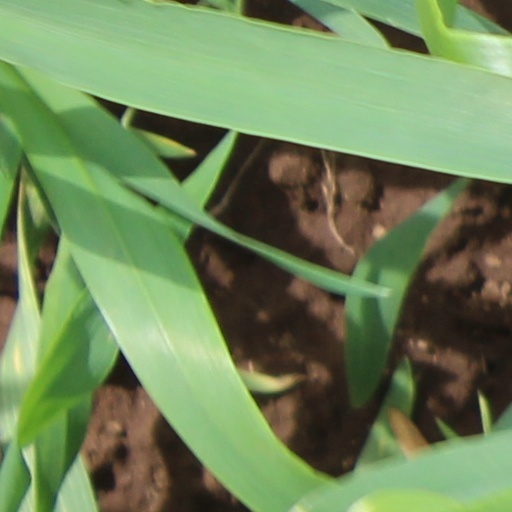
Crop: wheat